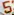
Number: 5